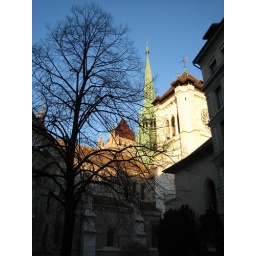
This green tower is feasible even from the Lake Leman. It is the highest tower in the old city.